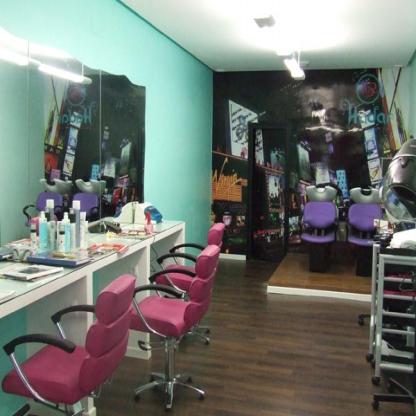
Scene: Indoor